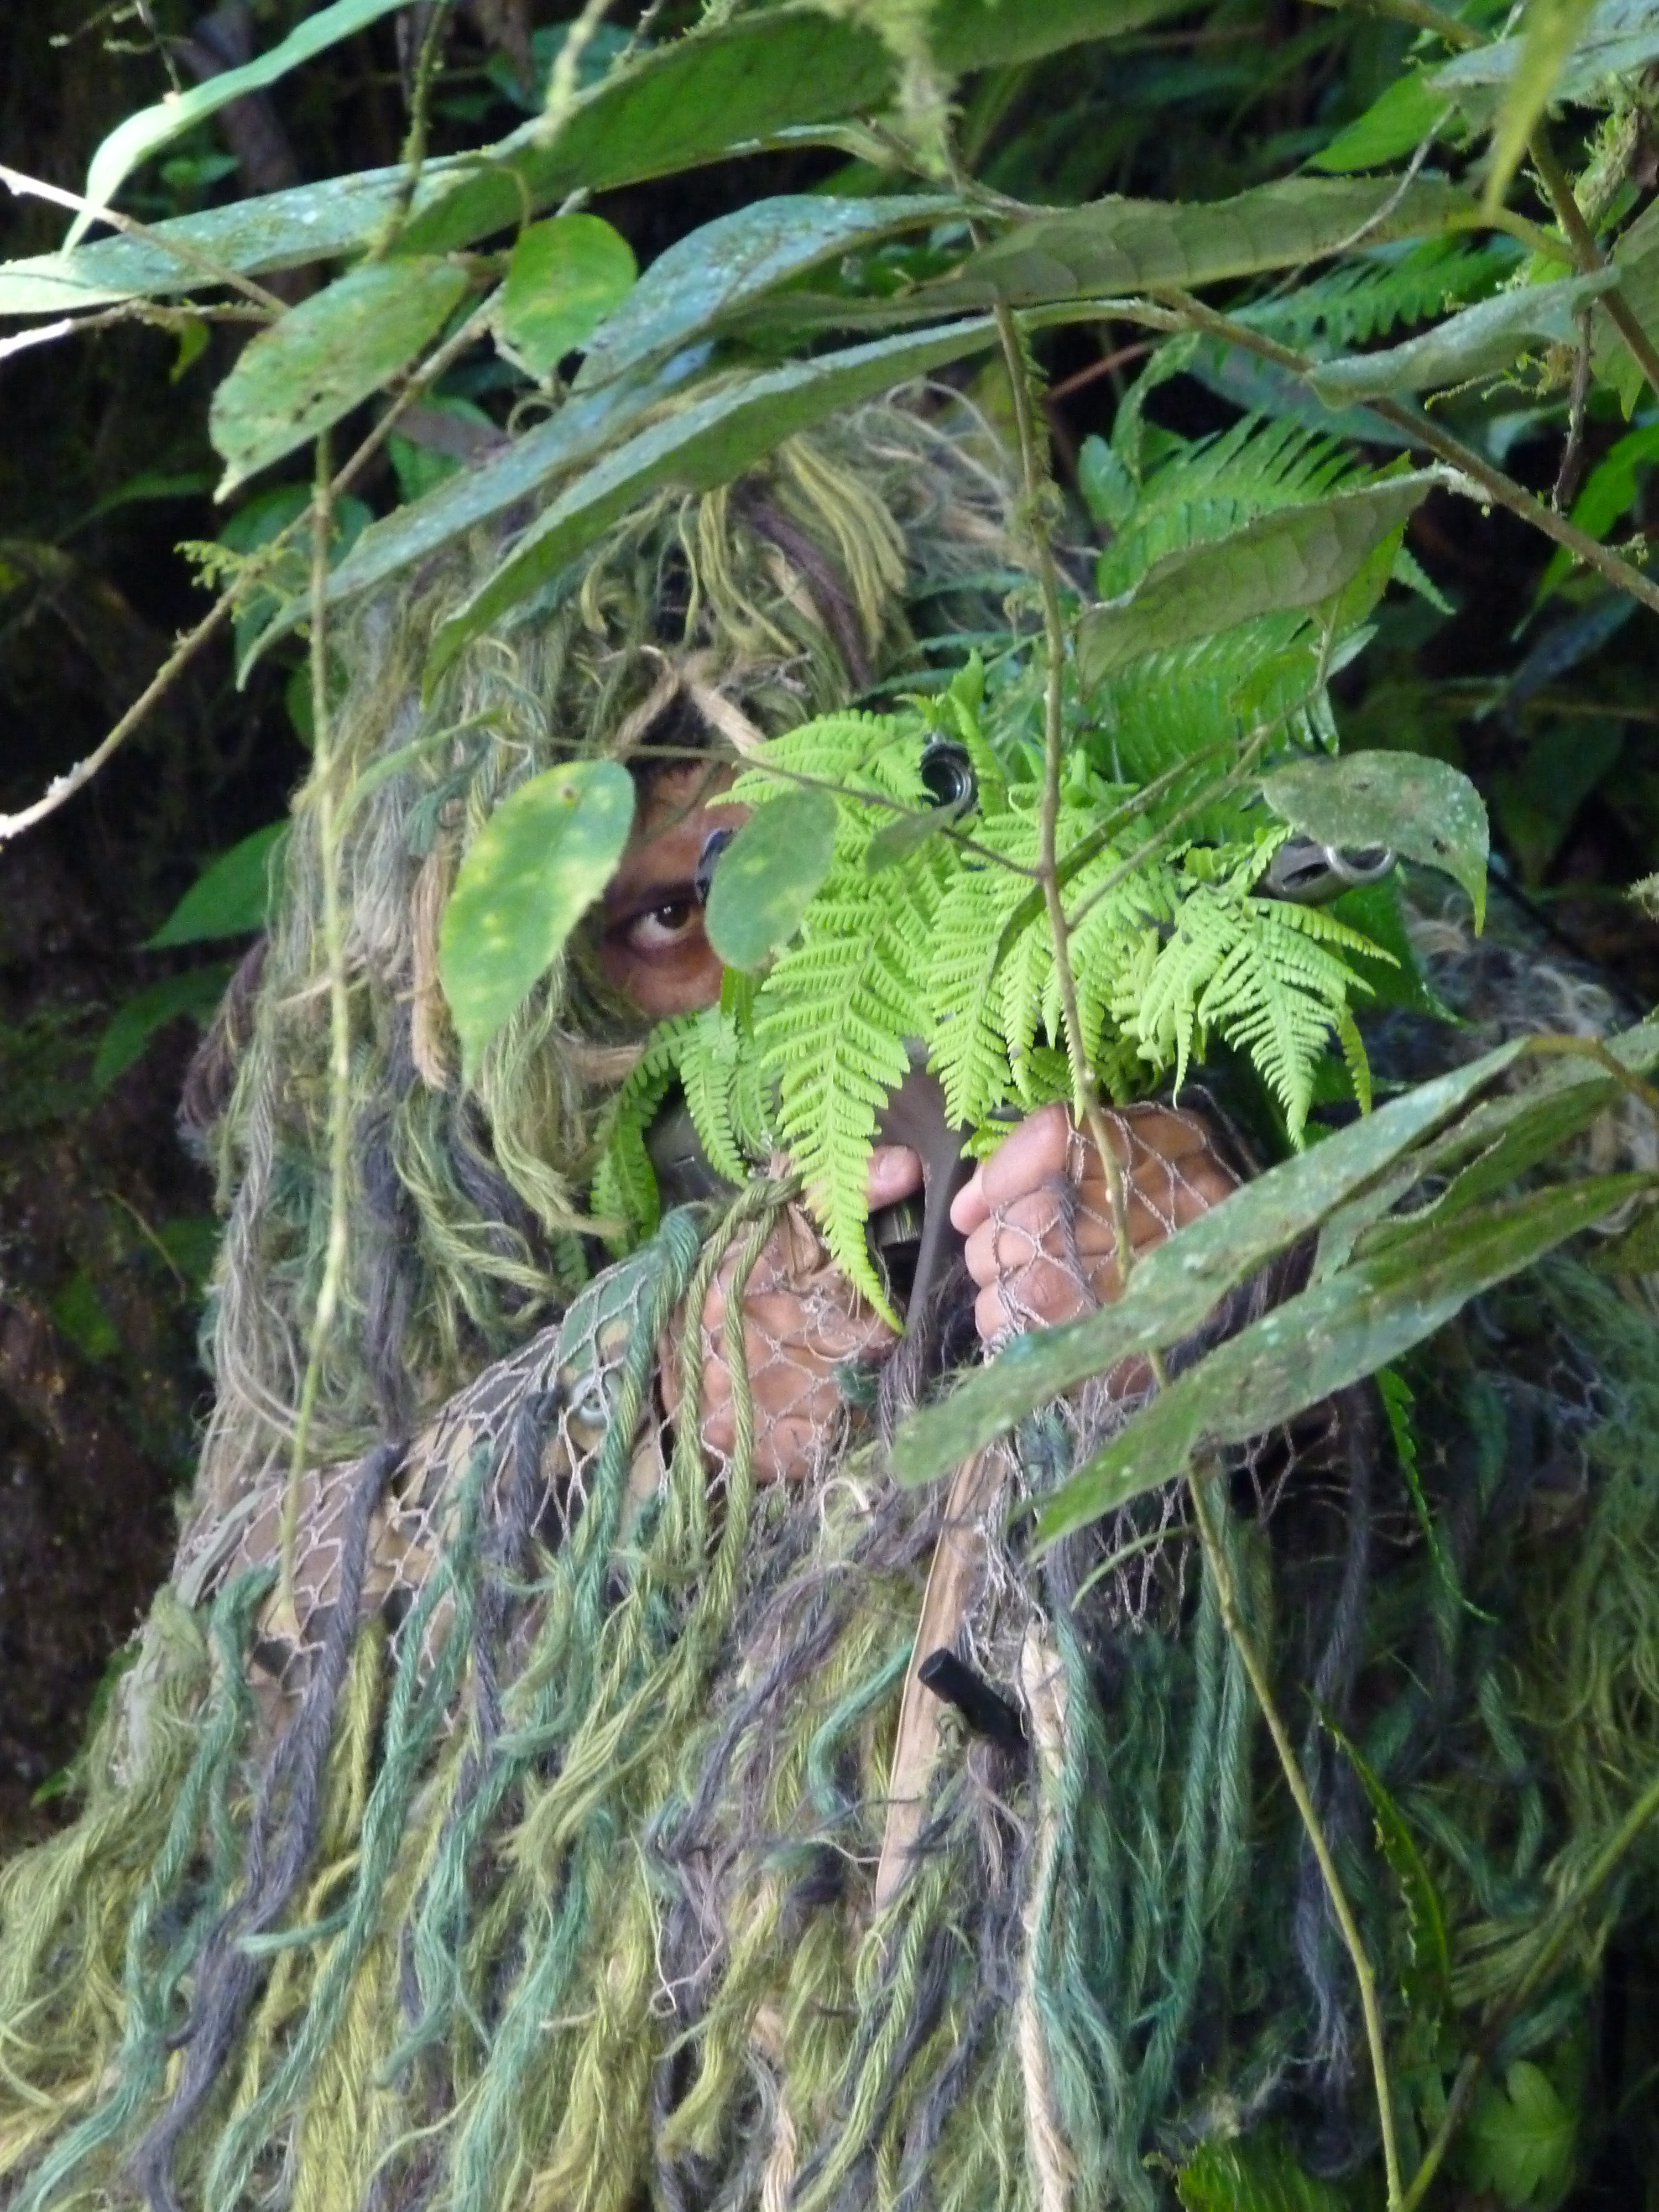
plant, leaf, flower, wildlife, jungle, botany, flora, weapon, fauna, camouflage, rainforest, police, special, swat, hunting, flowering plant, operations, special forces, concealment, land plant